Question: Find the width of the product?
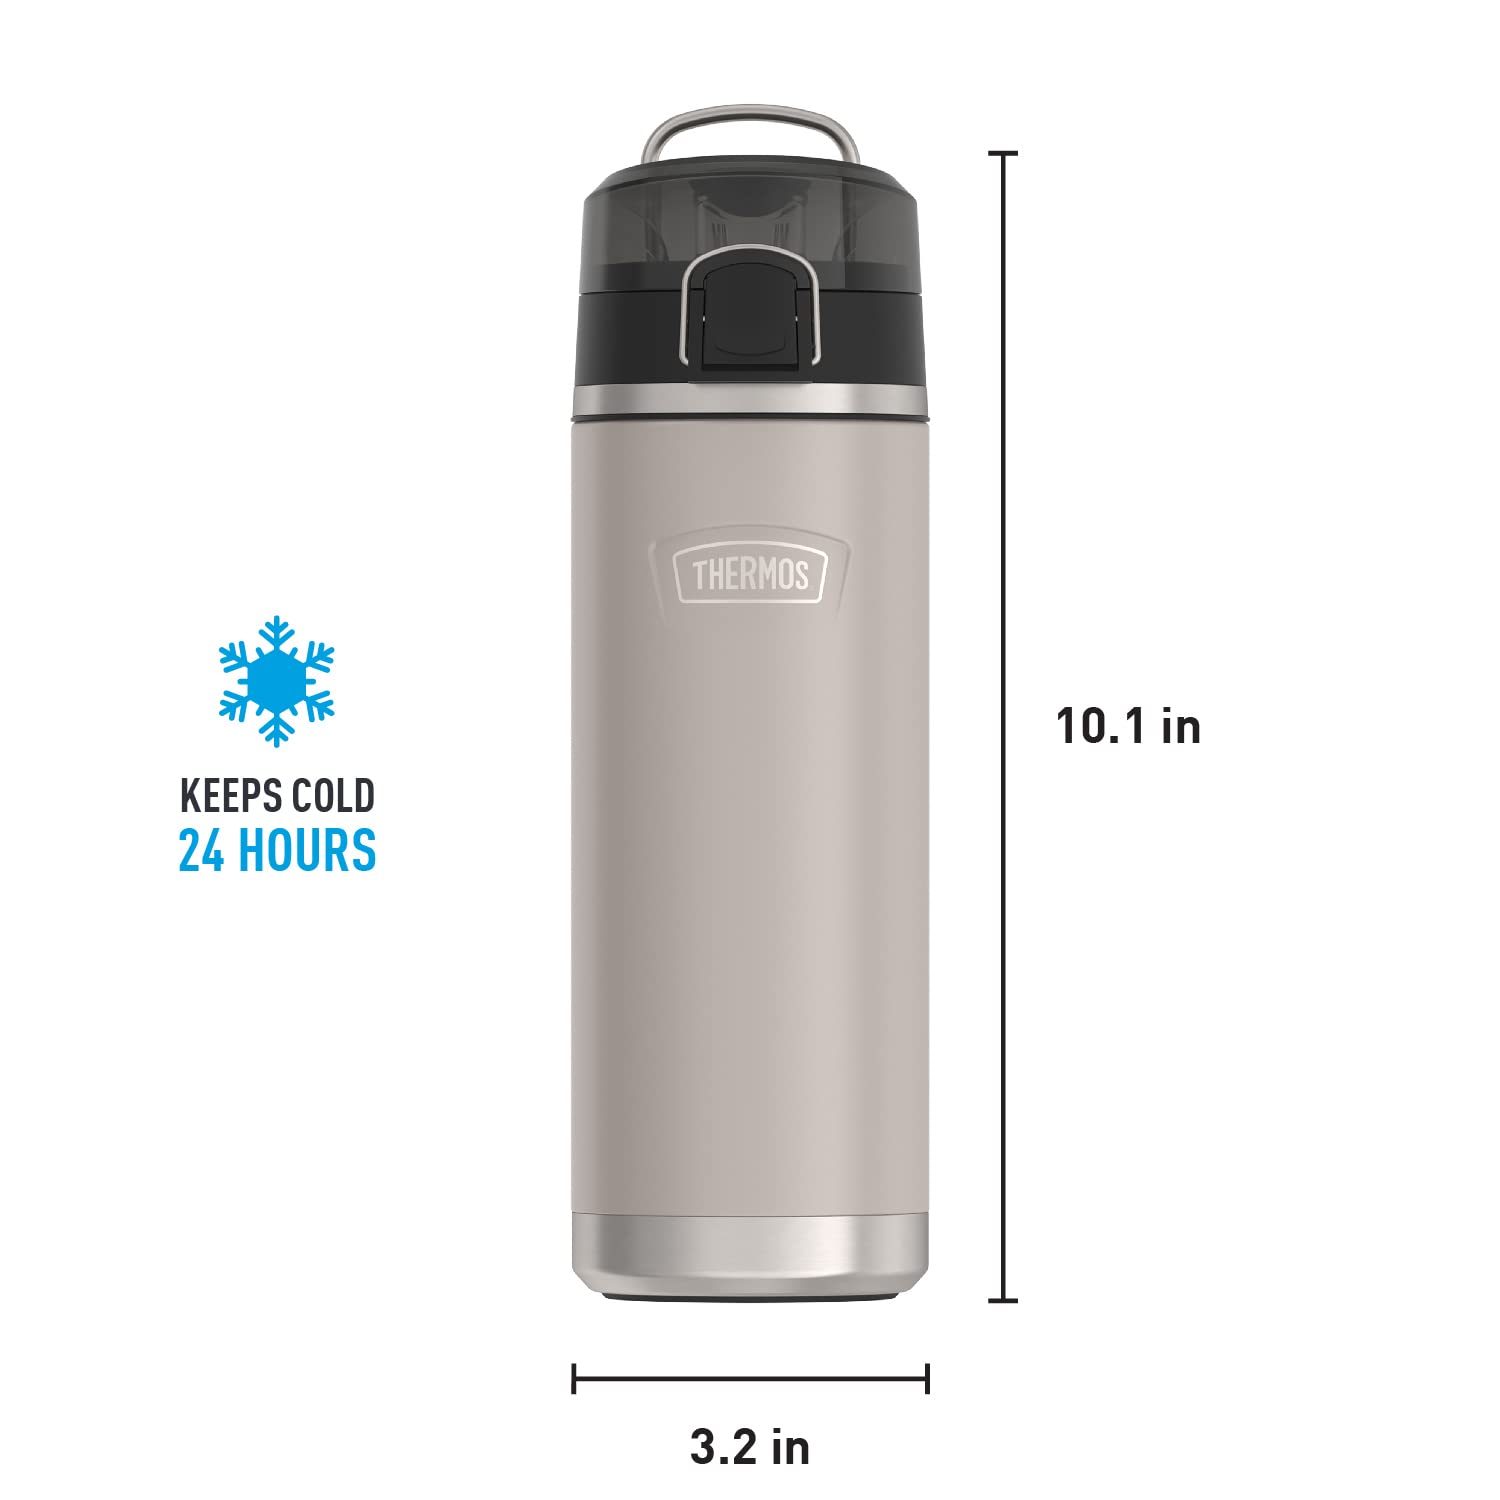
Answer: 3.2 inch